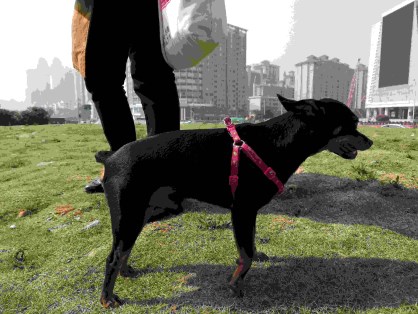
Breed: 561-n000127-miniature_pinscher